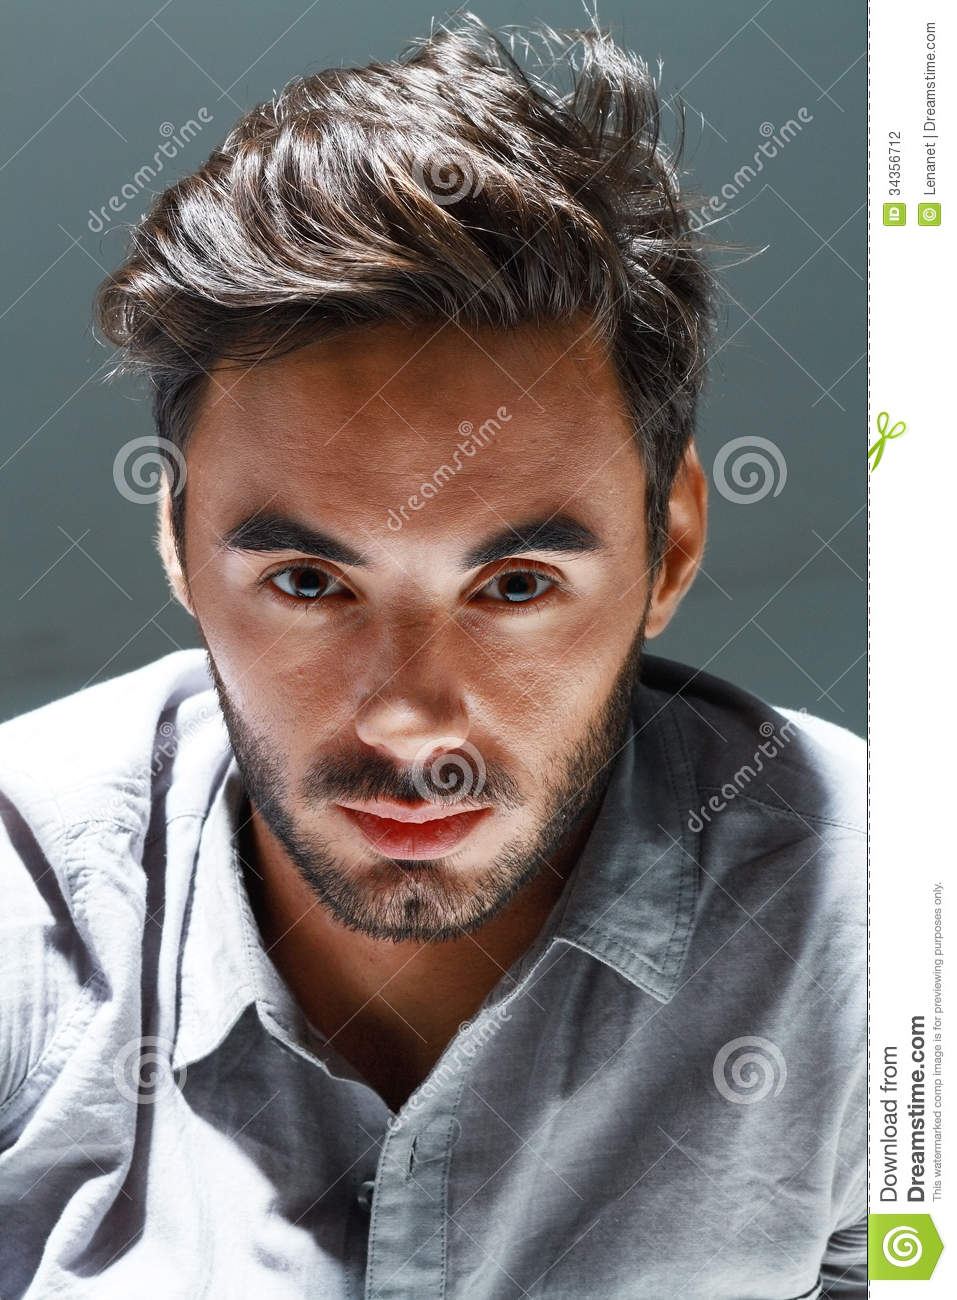
Portrait style: Real Portrait